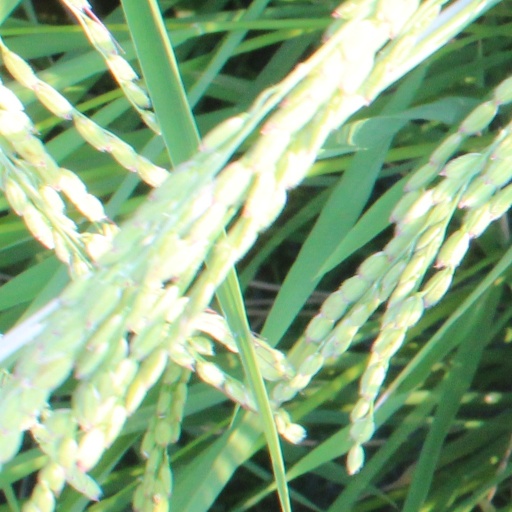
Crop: rice